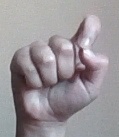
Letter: fa